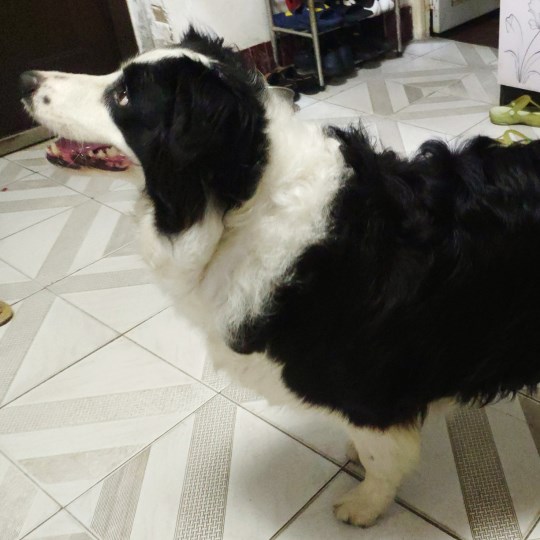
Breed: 2594-n000109-Border_collie